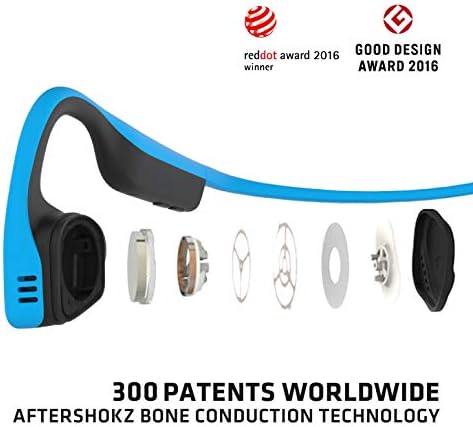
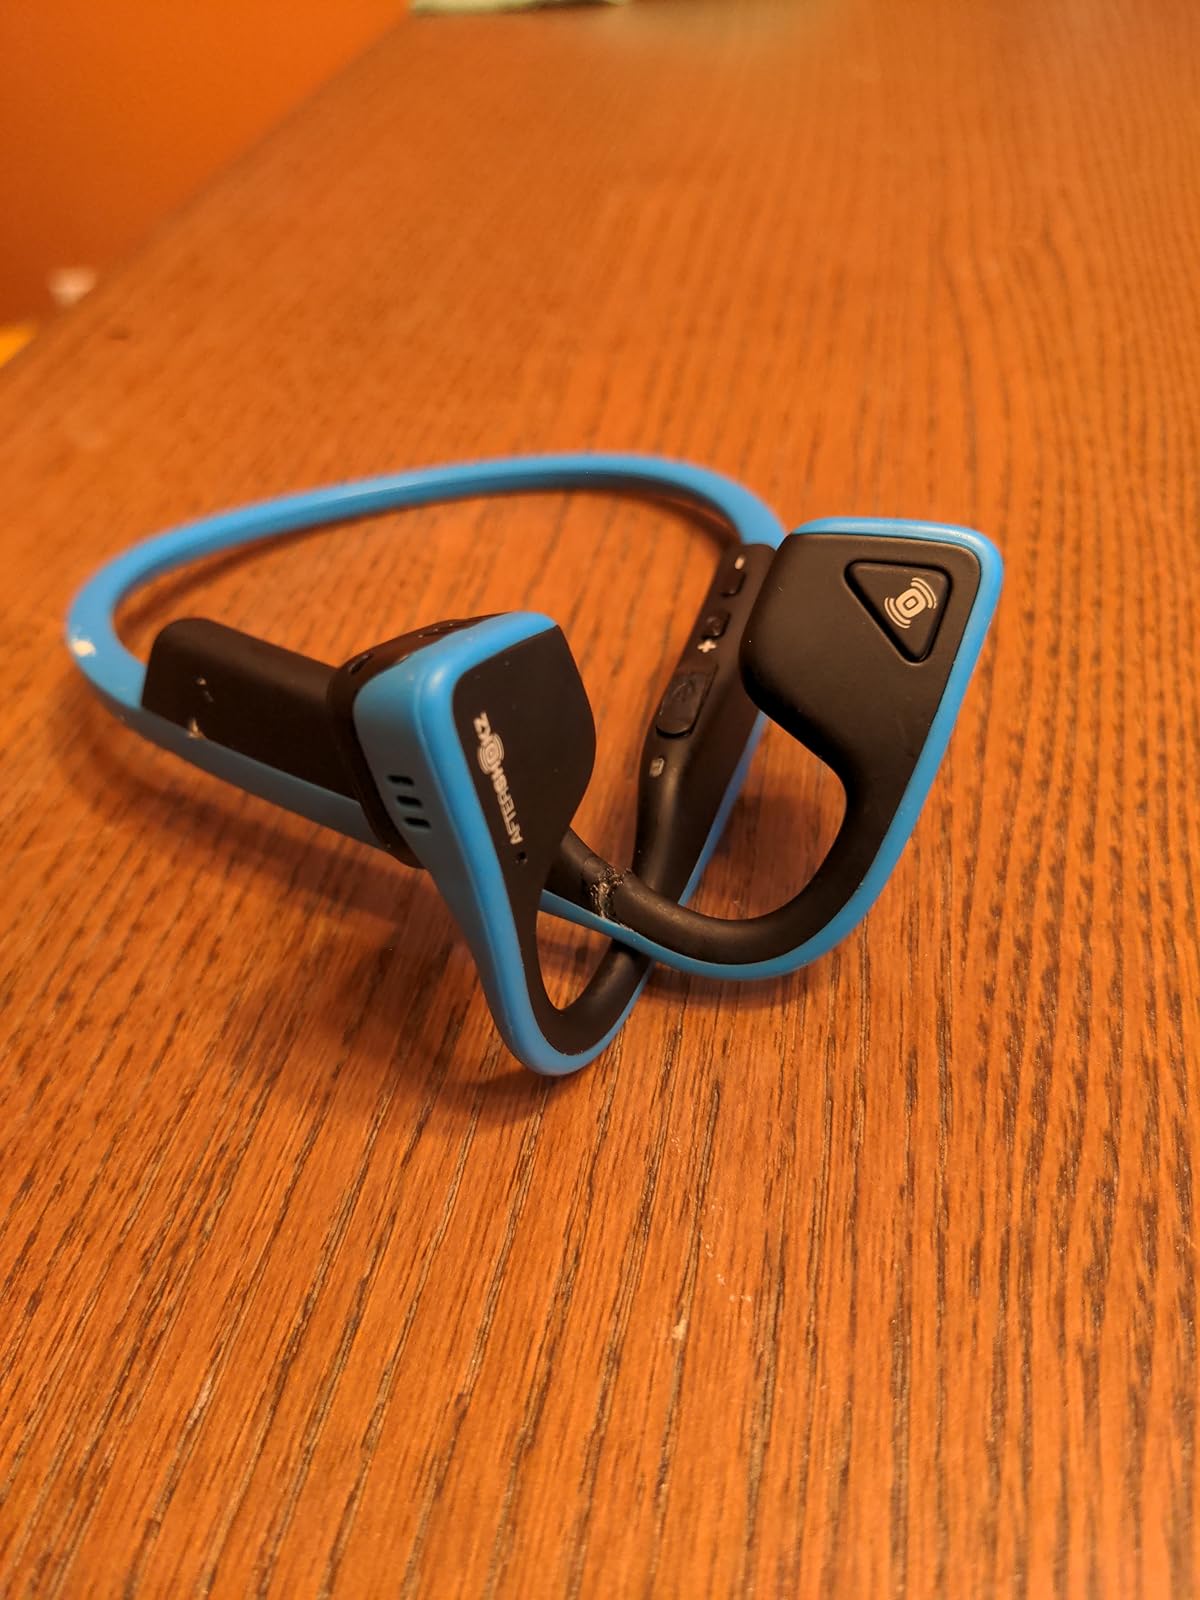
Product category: headphones
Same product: yes